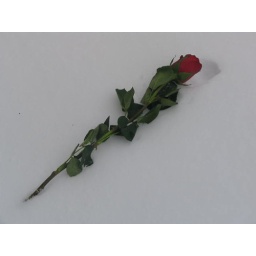
this younger boy who rides my bus gave this to me around valentine's day. i'm not into him.